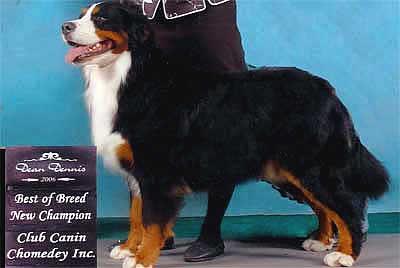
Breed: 211-n000061-Bernese_mountain_dog